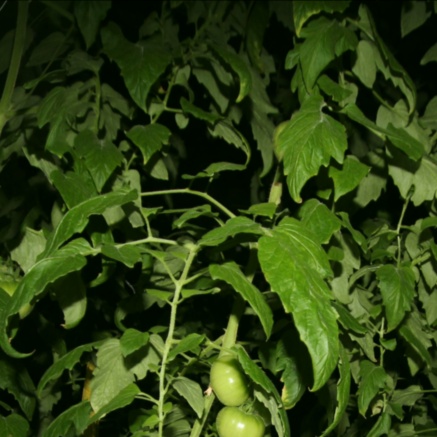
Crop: tomato